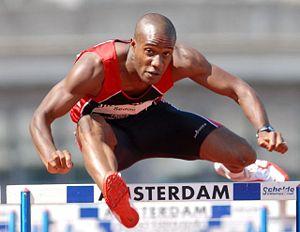
Gregory Sedoc est un athlète néerlandais, d'origine surinamienne, spécialiste du 60 et du 110 mètres haies ainsi que relayeur sur 4 x 100 m.